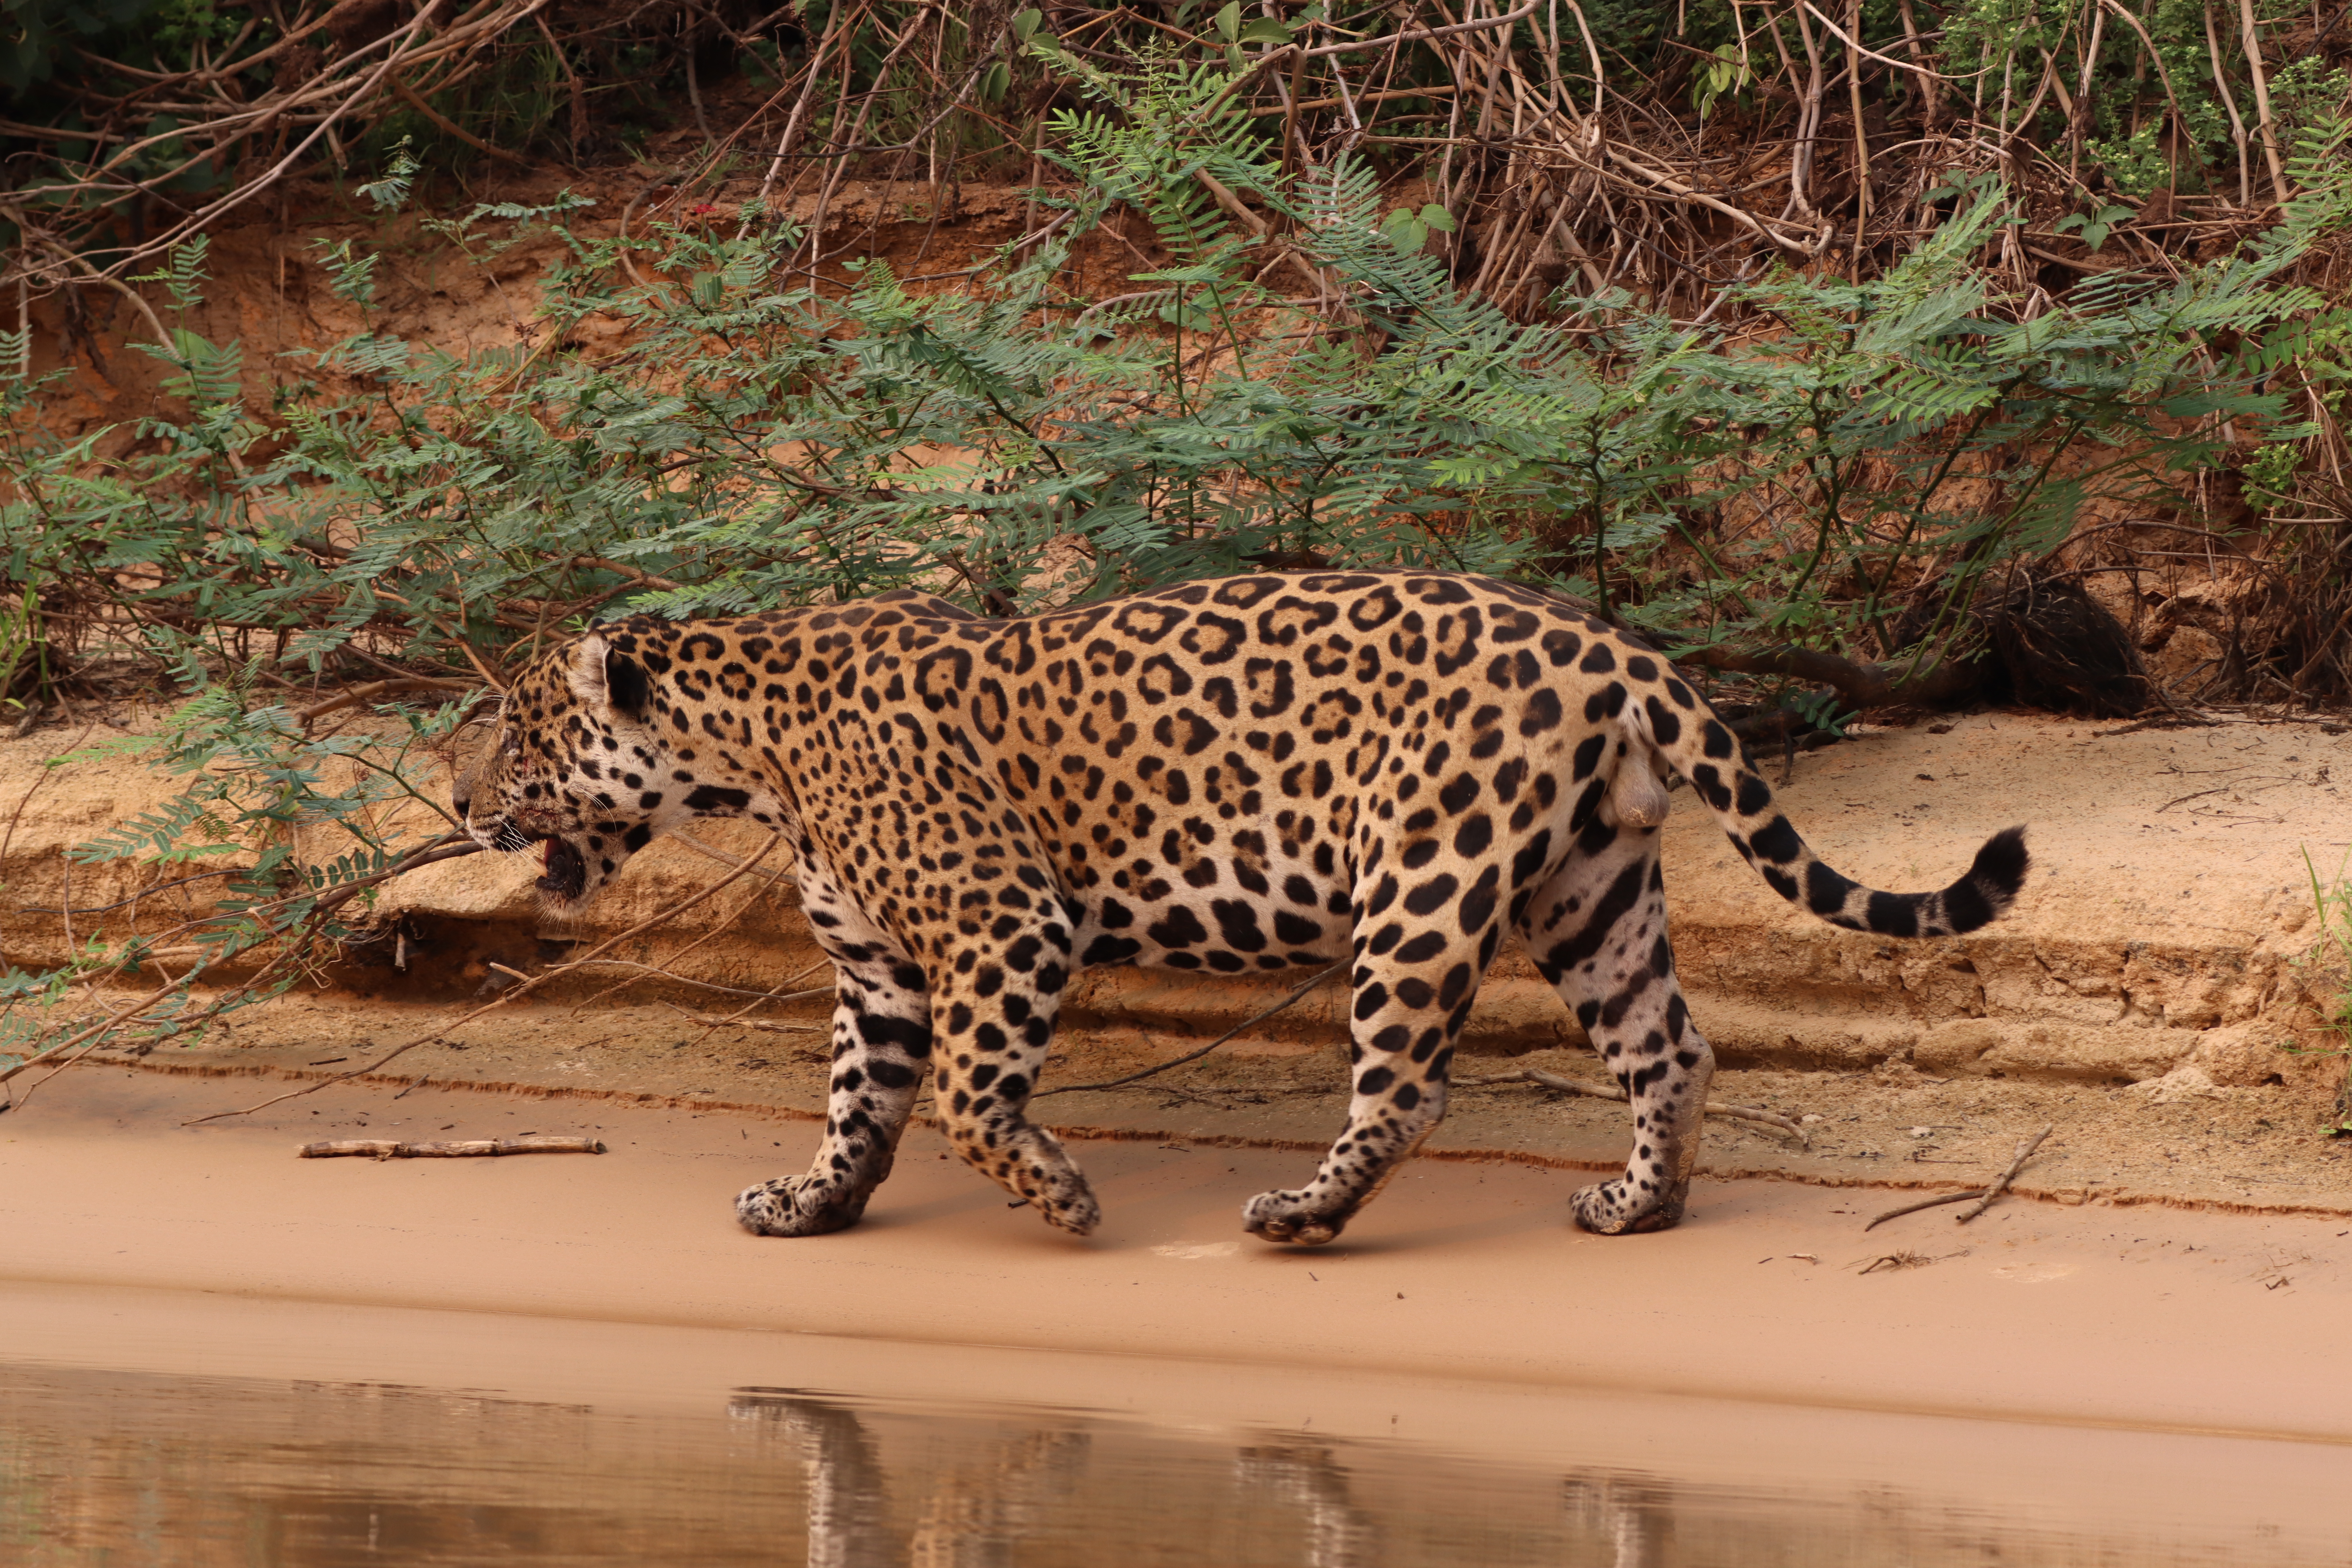
Jaguar: Tomas